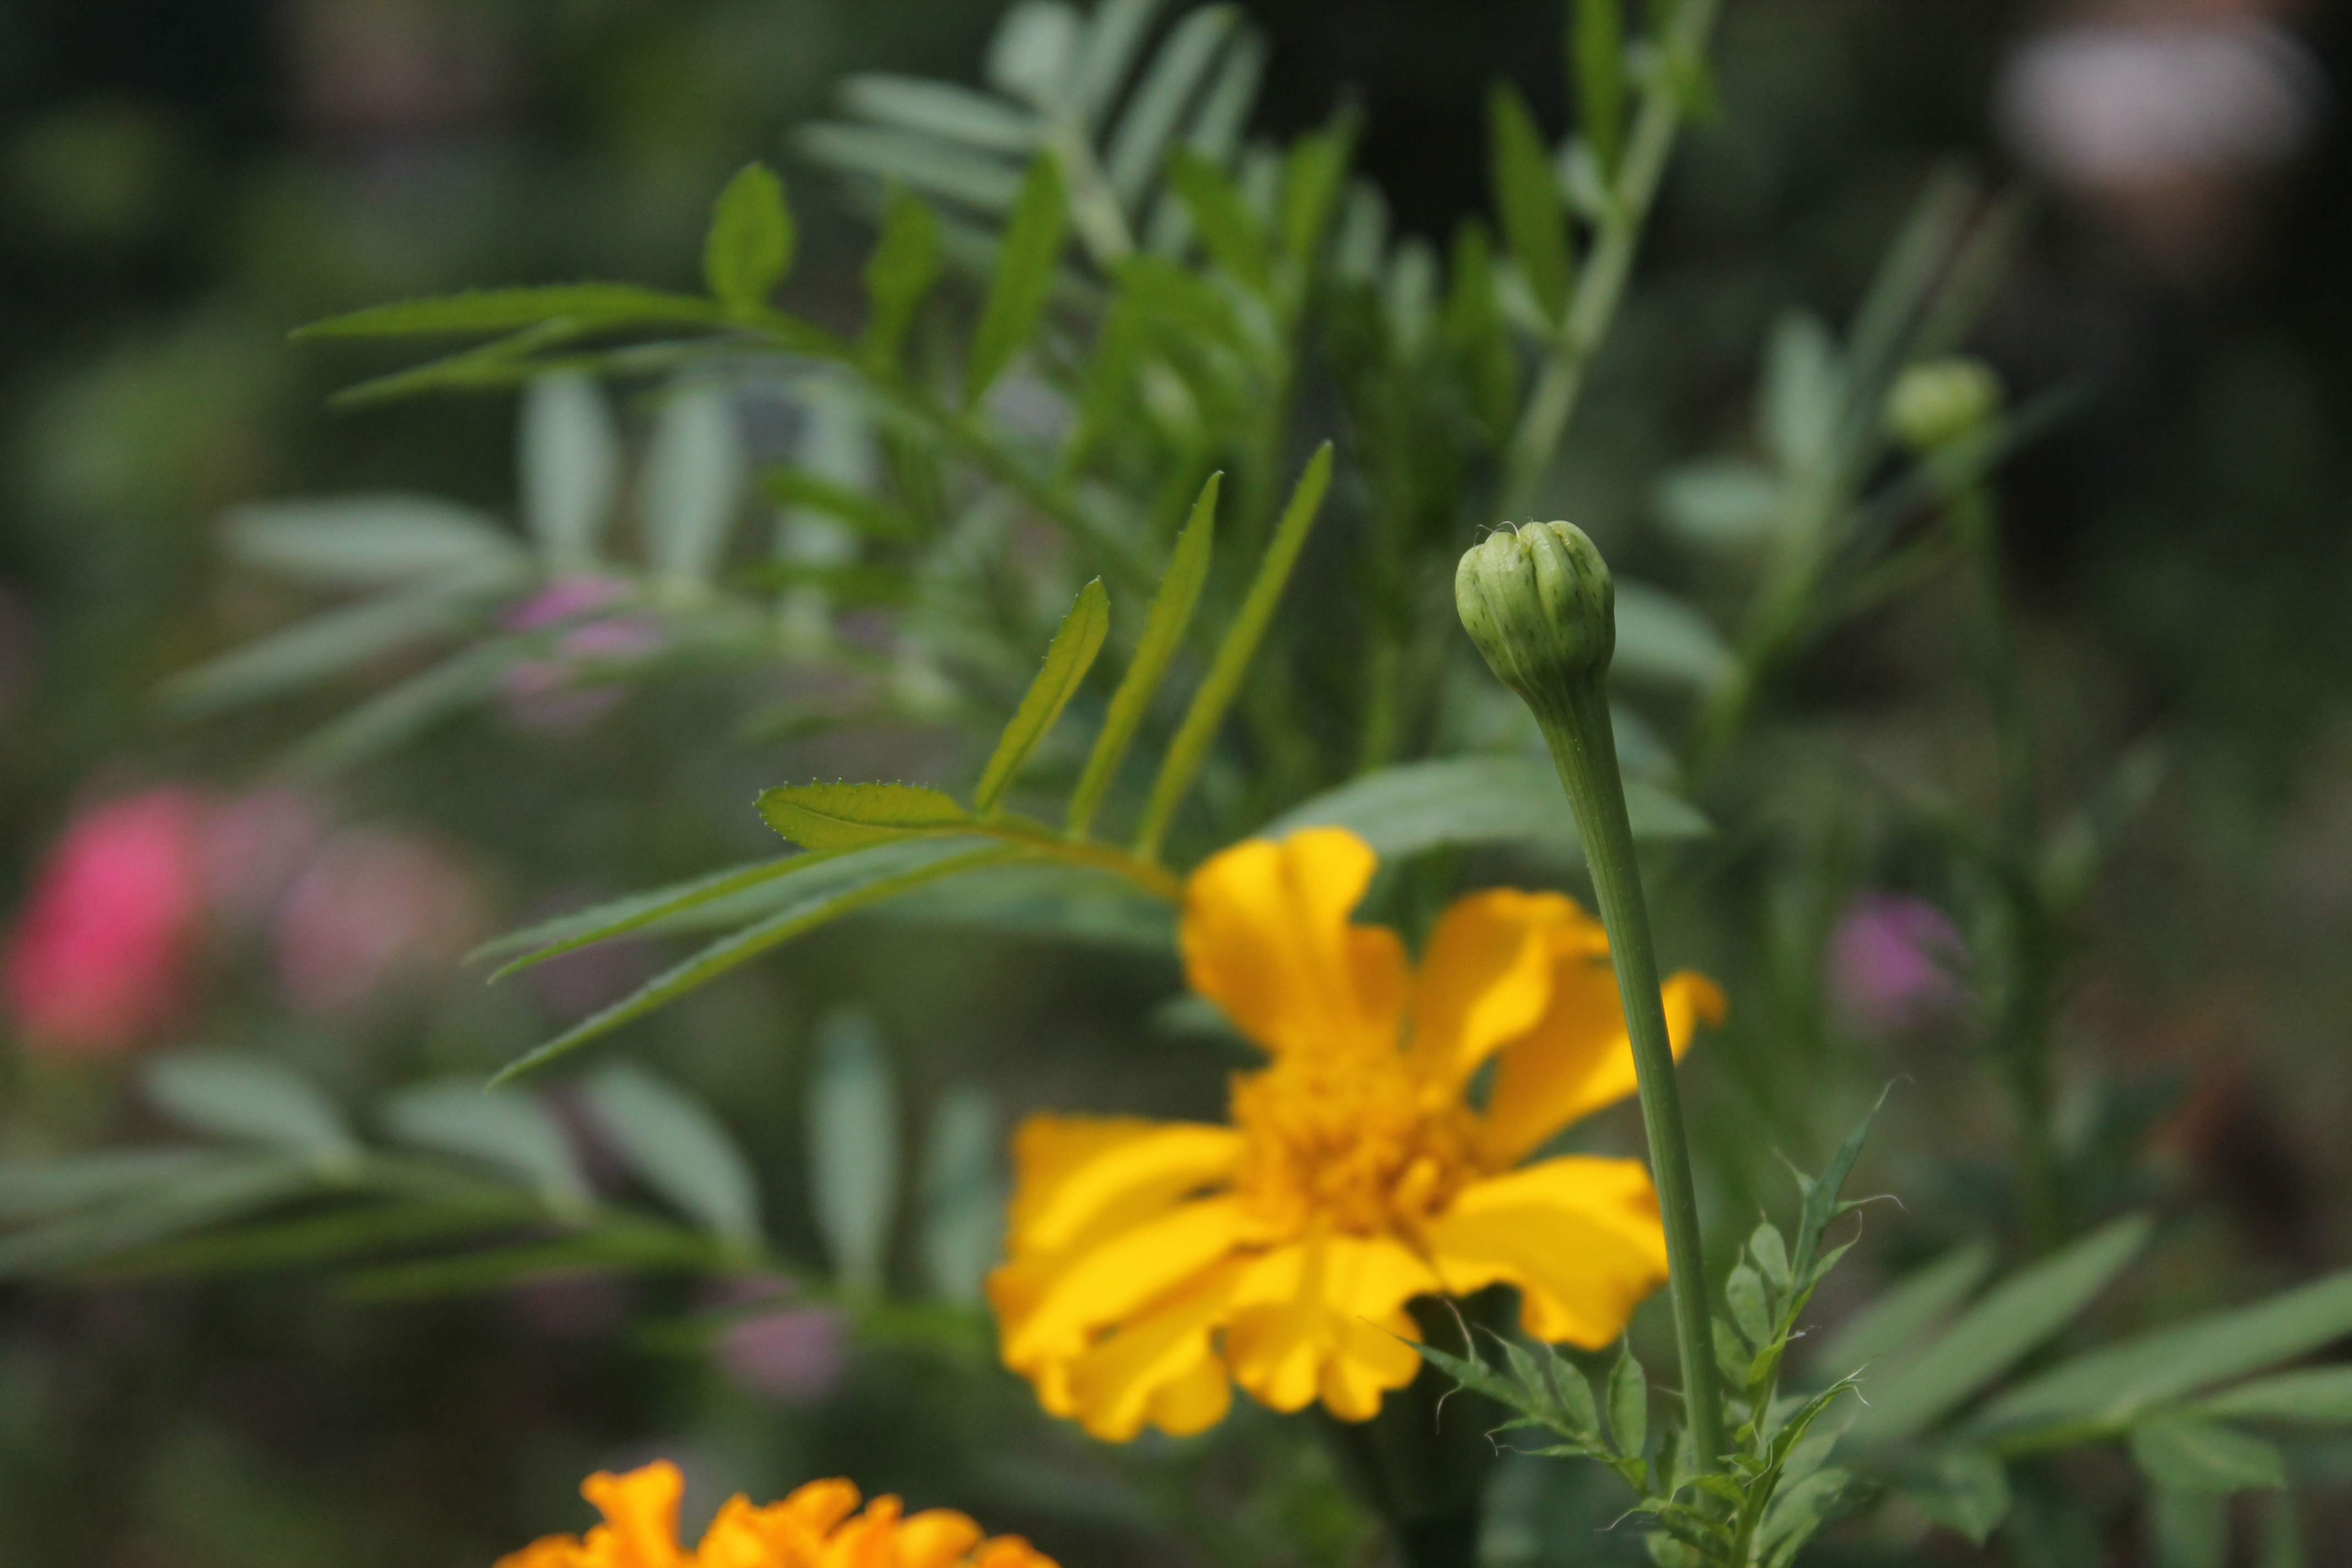
plant, meadow, flower, herb, botany, flora, wildflower, macro photography, flowering plant, land plant